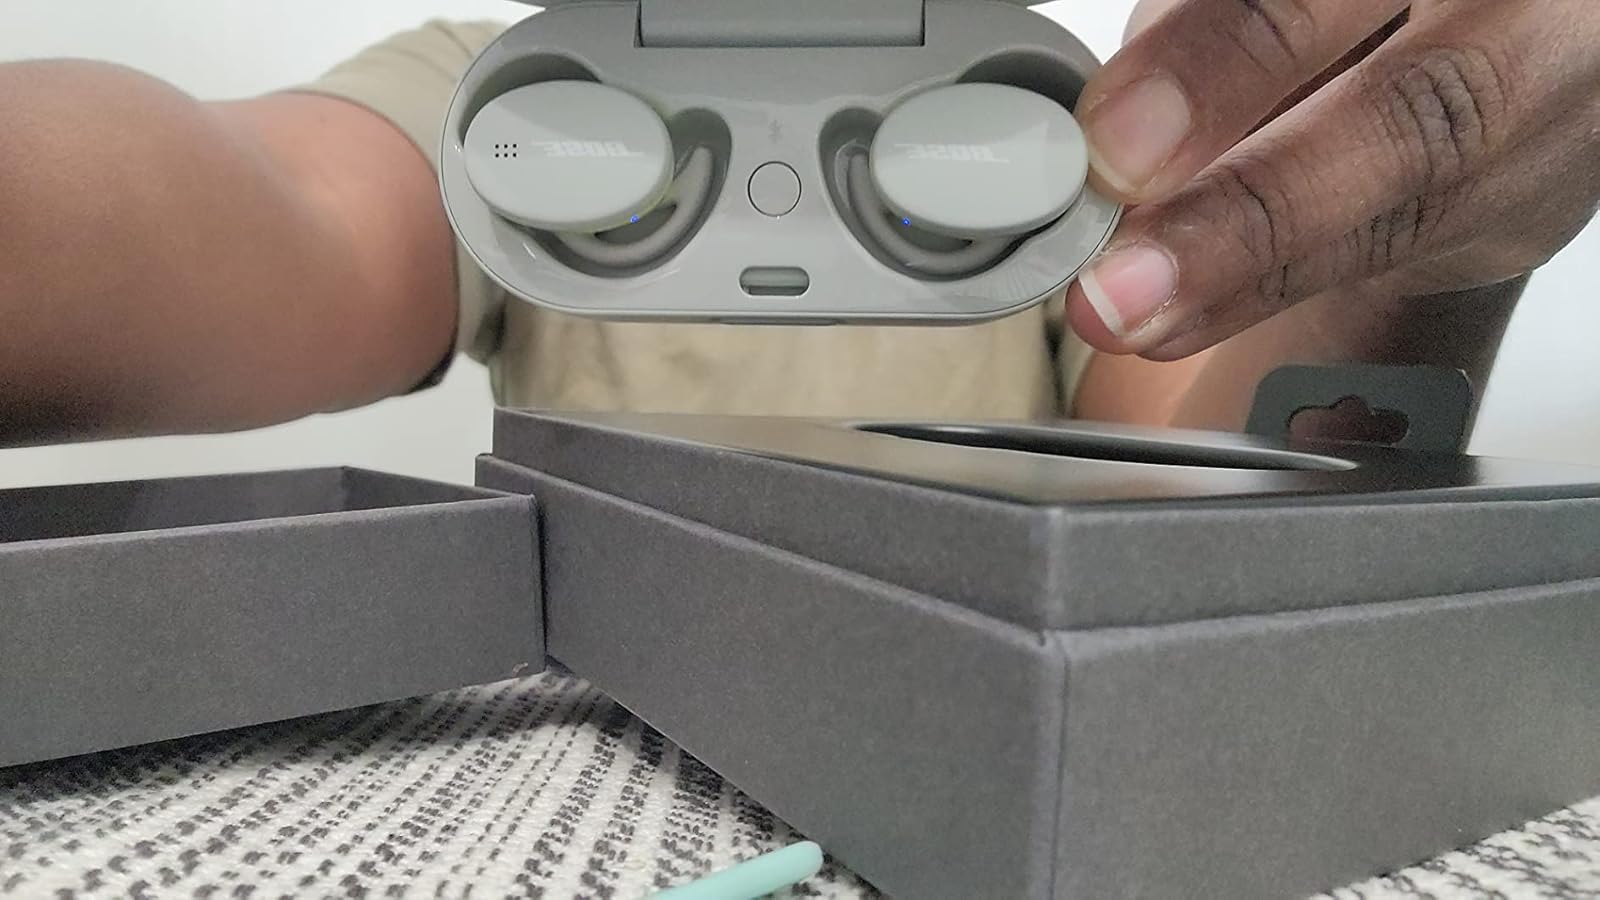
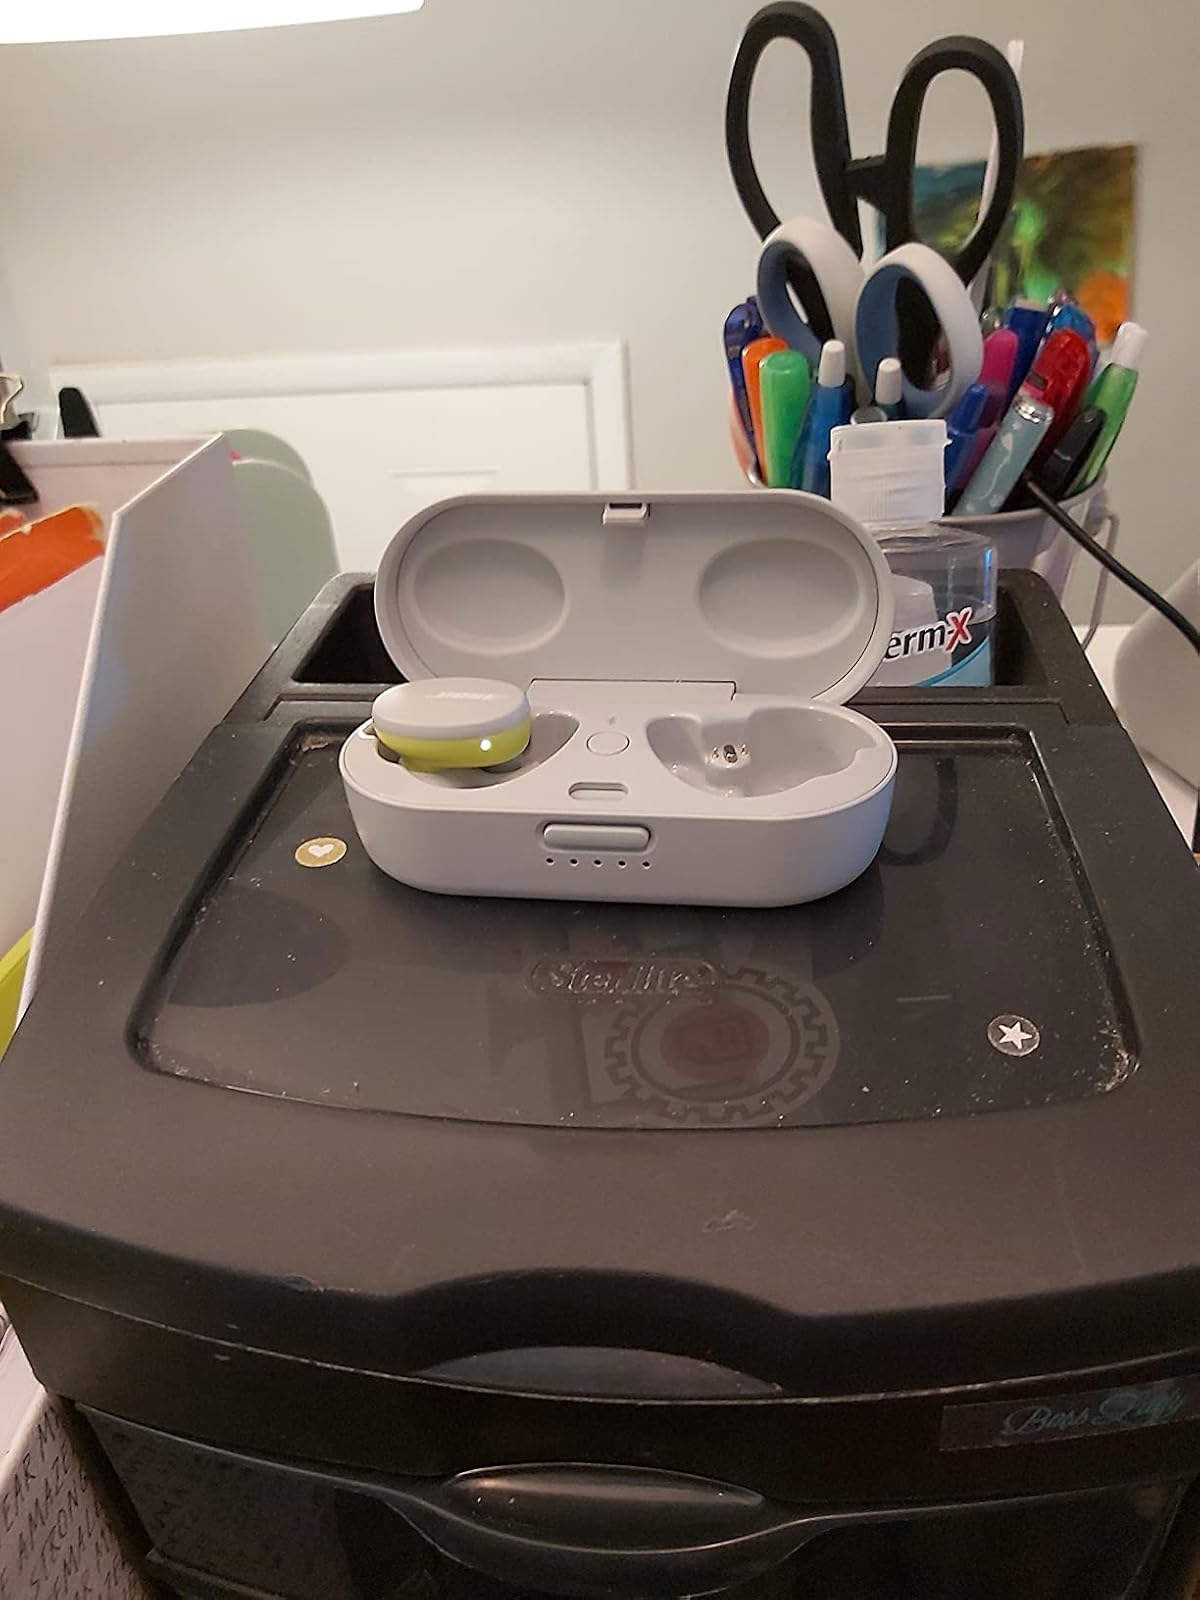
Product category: earbuds
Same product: yes